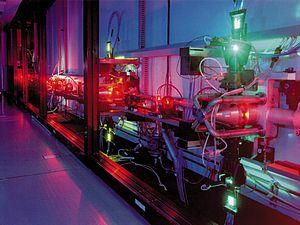
La séparation isotopique par laser sur vapeur atomique est une technique par laquelle un laser accordé est utilisé pour séparer les isotopes de l'uranium, en utilisant l'ionisation sélective par transition hyperfine.